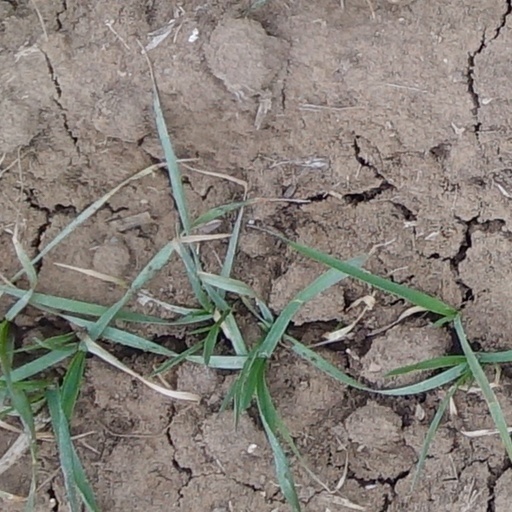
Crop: wheat